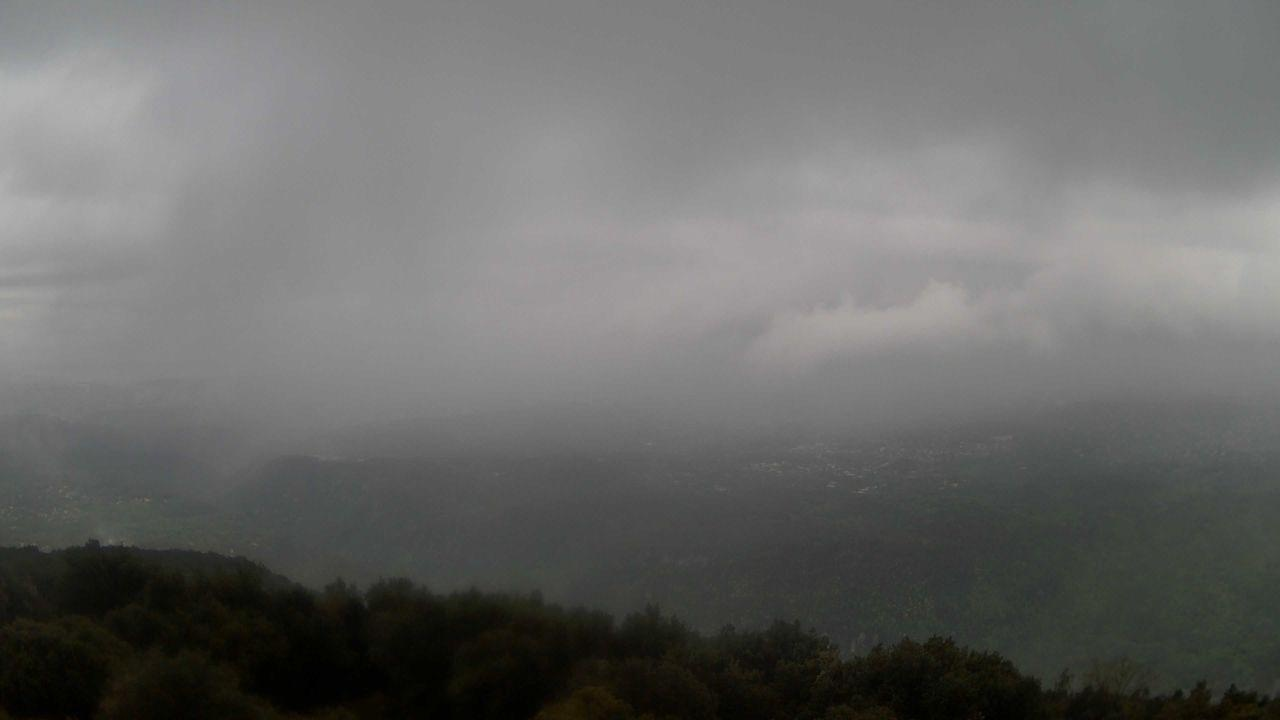
Fire: no
Smoke: no